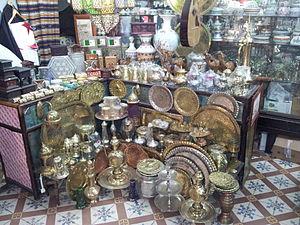
Cuivre (Artisanat algérien)
L'Algérie ; et arabe algérien : الدزاير, الجازاير ou لدزاير ; en tamazight et tifinagh ⴷⵣⴰⵢⵔ est un pays d’Afrique du Nord faisant partie du Maghreb. Depuis 1962, elle est nommée en forme longue République algérienne démocratique et populaire, abrégée en RADP. Sa capitale est Alger, la ville la plus peuplée du pays, dans le Nord, sur la côte méditerranéenne.